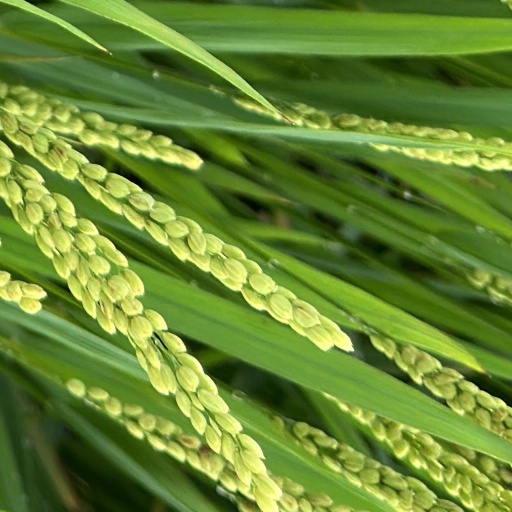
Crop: rice